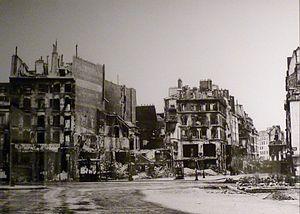
Exposition La Commune de Paris à l'Hôtel de Ville de Paris (18 mars - 28 mai 2011) - Place de la Bastille vue de la rue de la Roquette.
La place de la Bastille est une place de Paris, lieu symbolique de la Révolution française, où l'ancienne forteresse de la Bastille fut détruite entre le 14 juillet 1789 et le 14 juillet 1790.